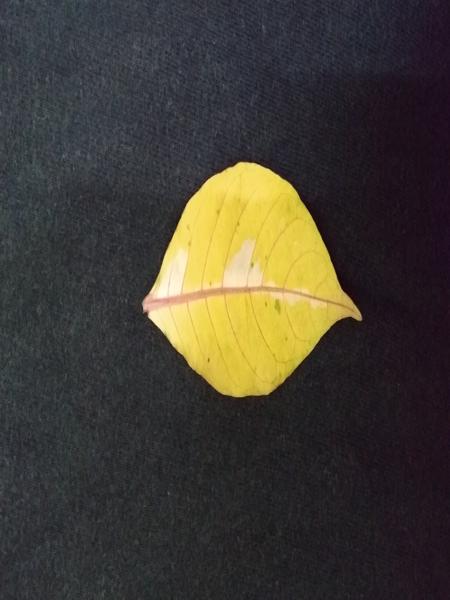
Plant: Caricature